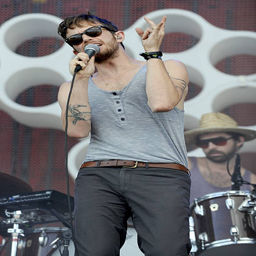
composer of progressive rock artist performs as part of festival .